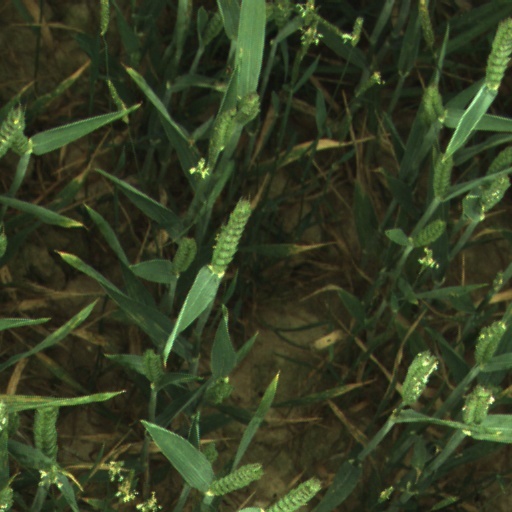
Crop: wheat